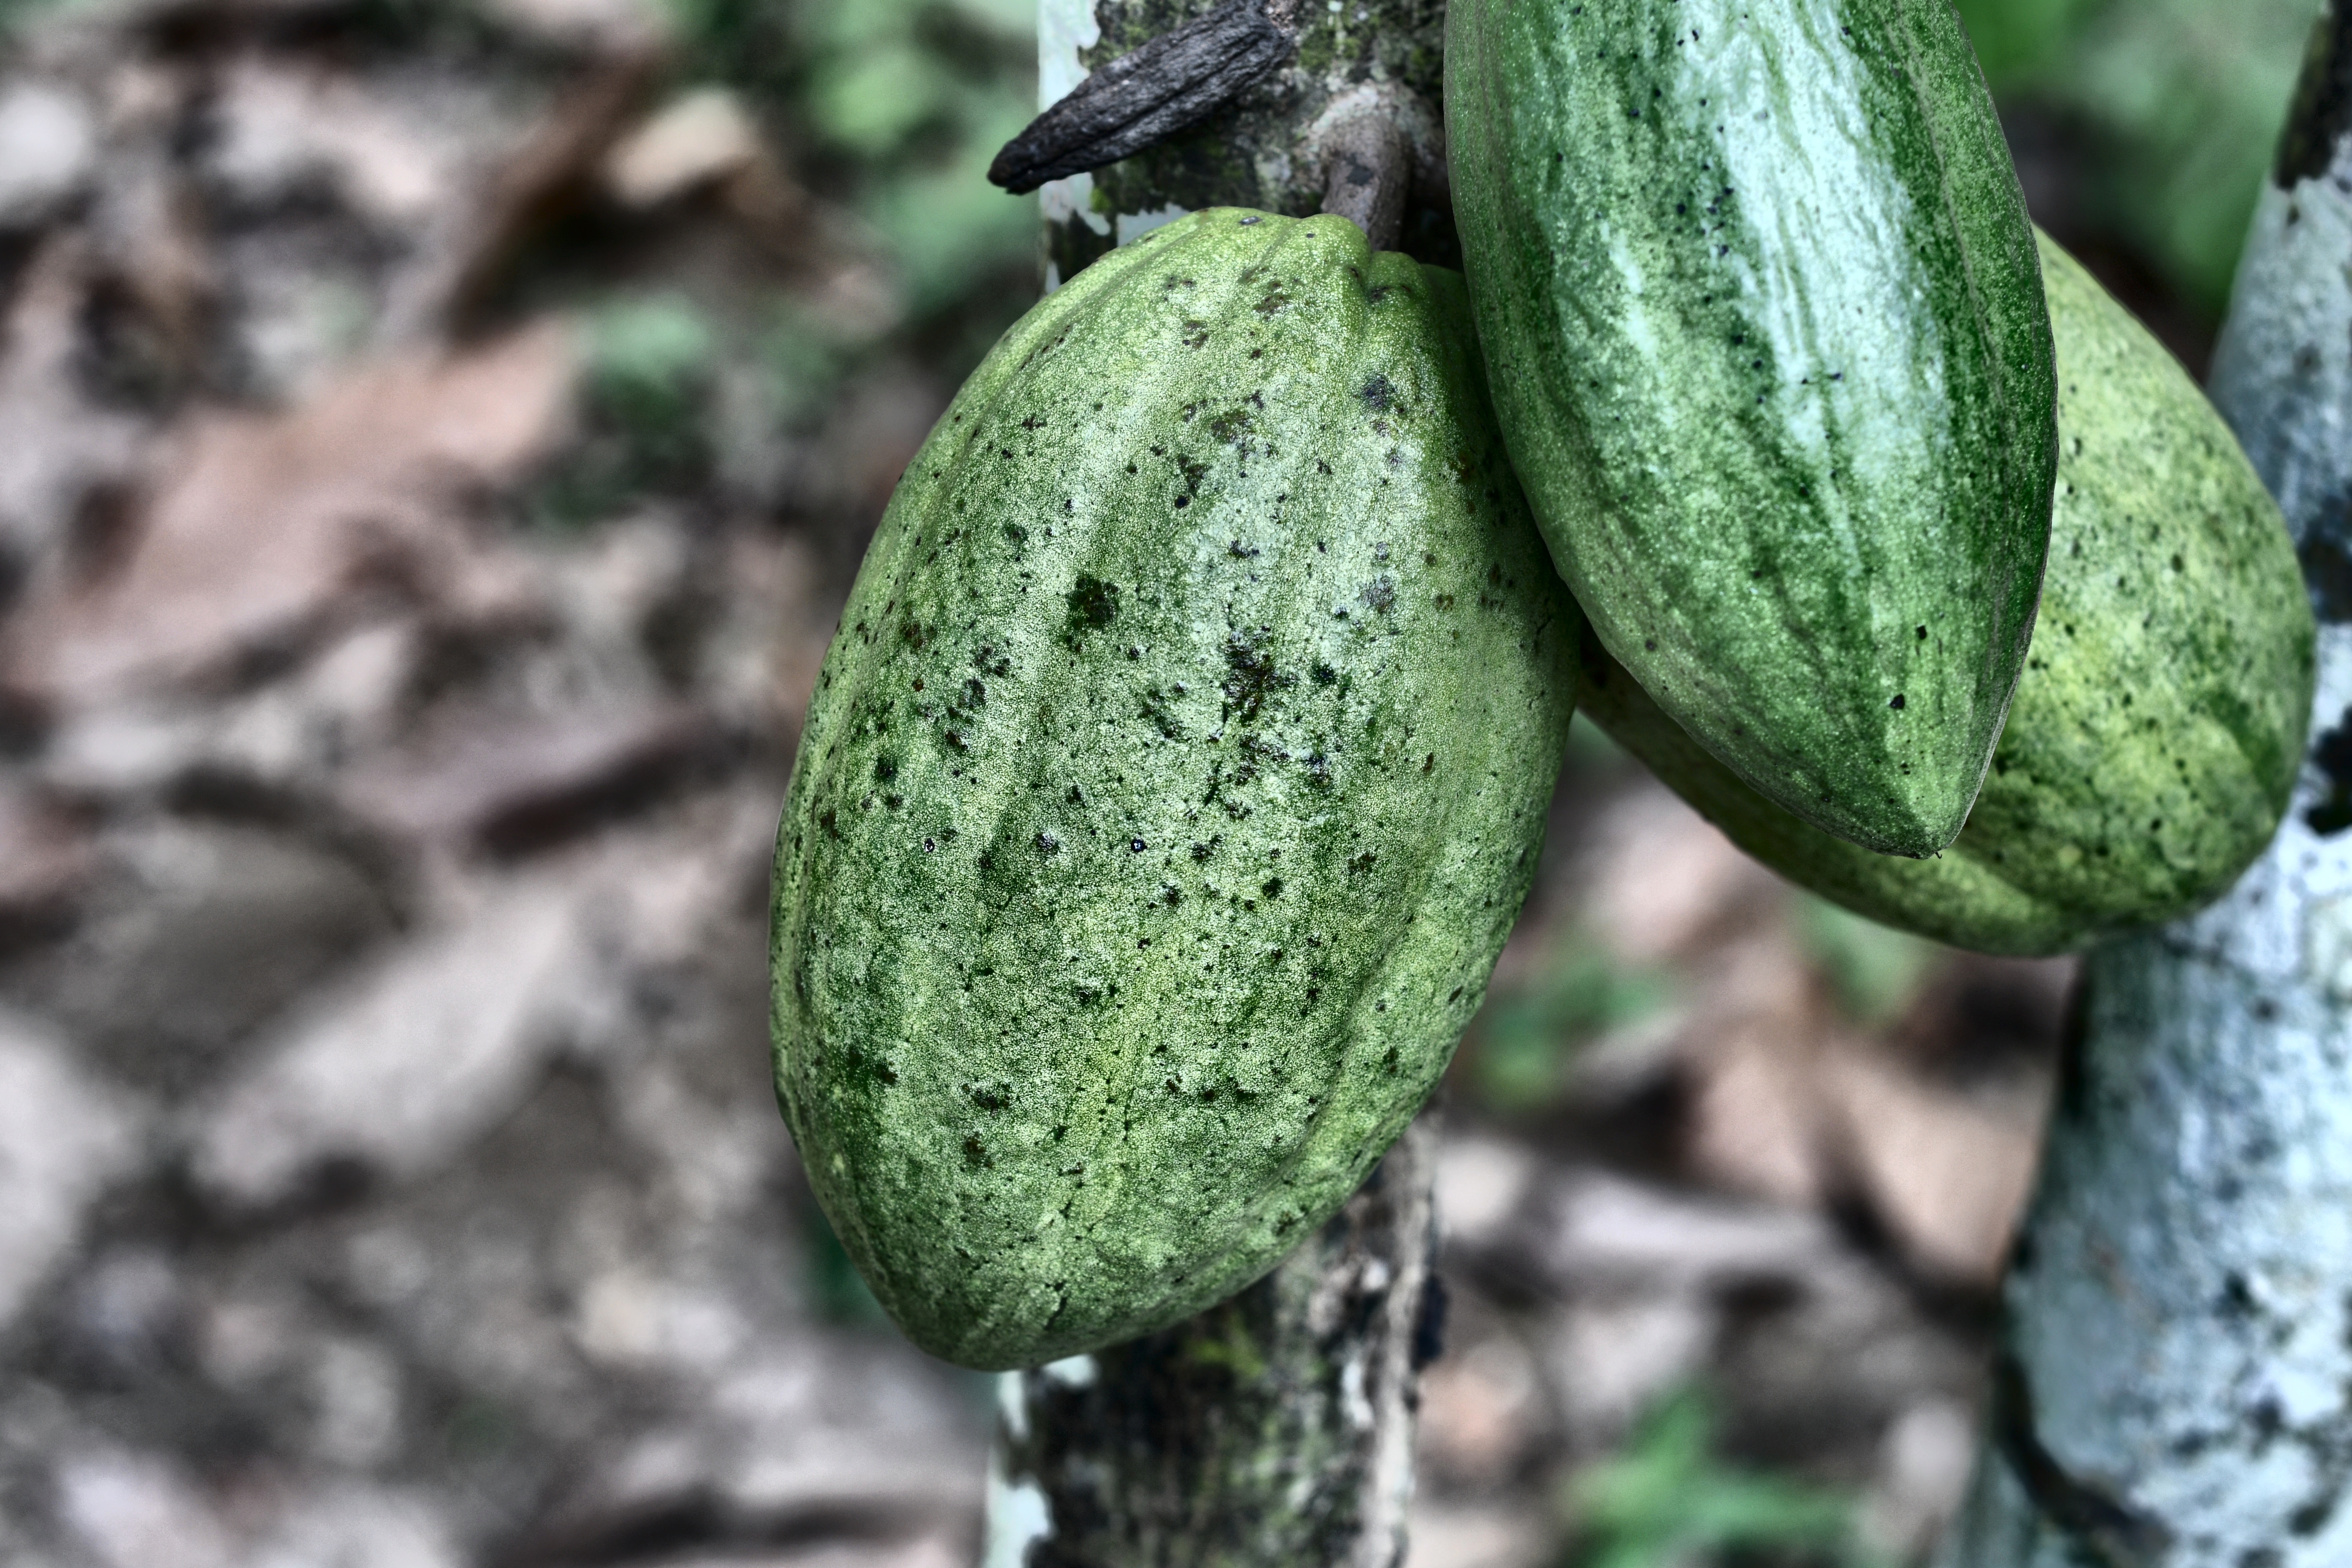
Maturity: unmature
Variety: Amelonado